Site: brandenburg
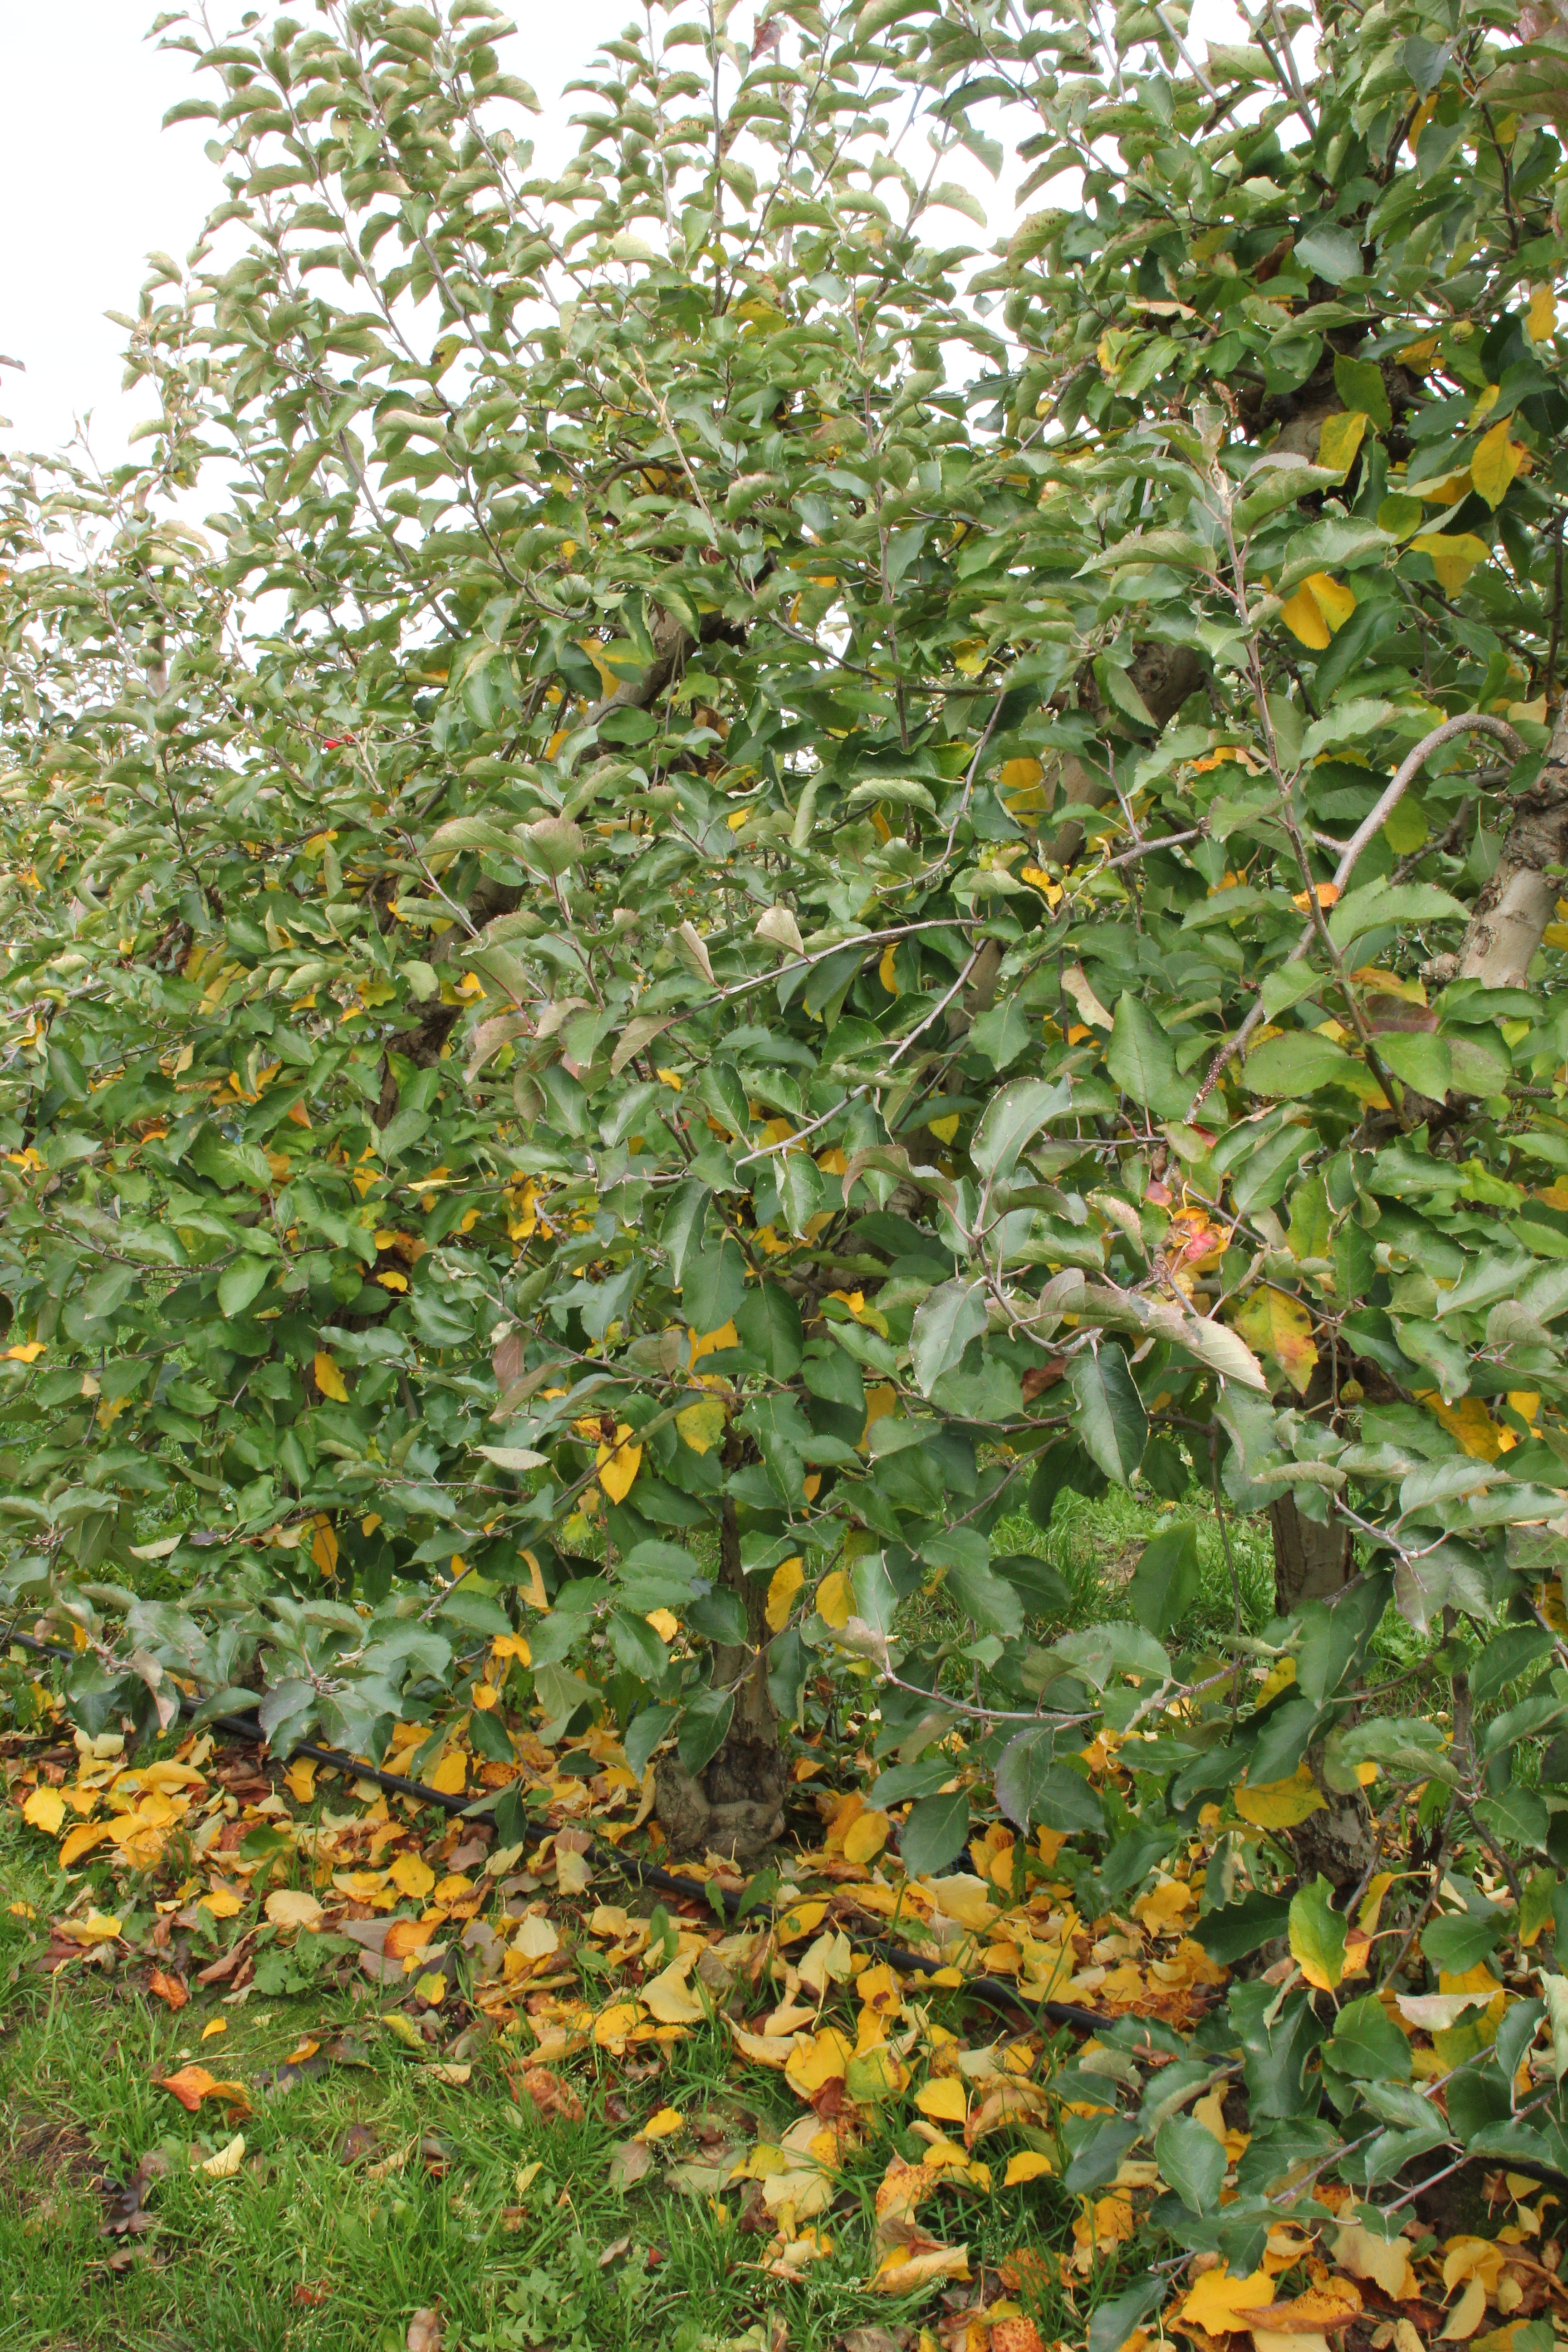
Growth stage (BBCH 91): Senescence, beginning of dormancy